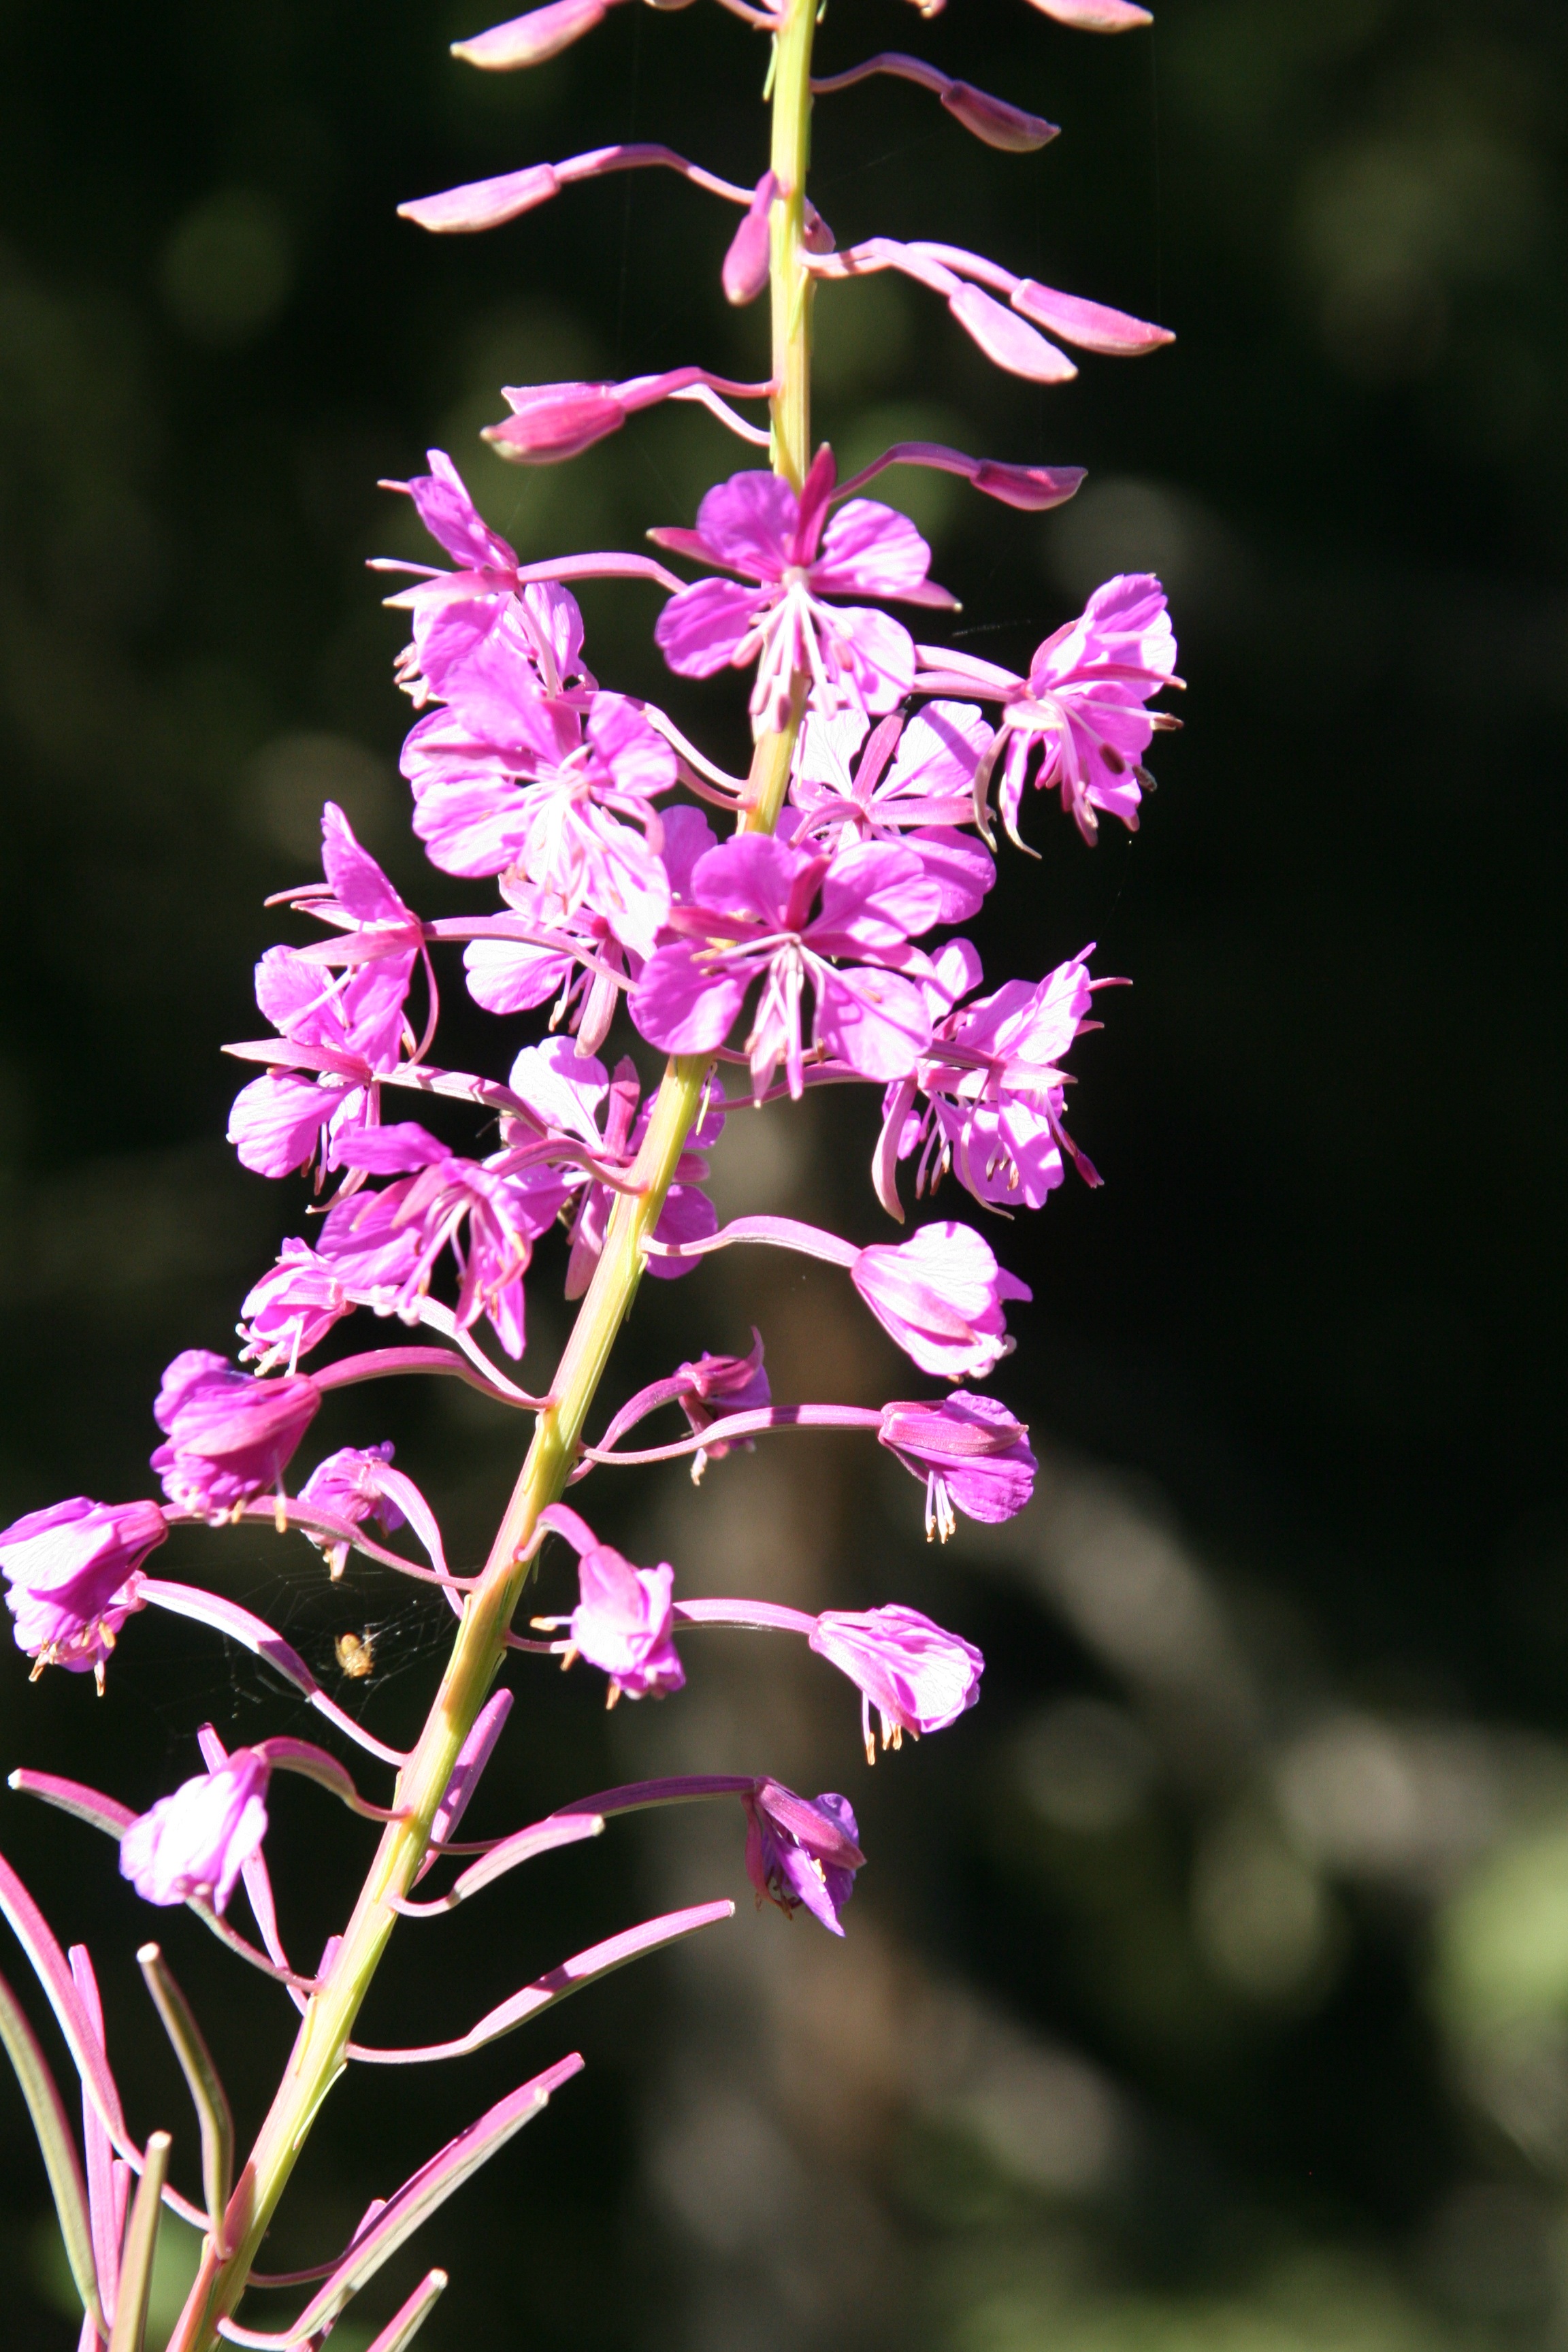
nature, branch, blossom, mountain, plant, leaf, flower, petal, summer, botany, pink, flora, orchid, wildflower, alps, shrub, macro photography, flowering plant, plant stem, land plant